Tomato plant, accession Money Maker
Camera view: horizontal (90 deg, fisheye); turntable rotation: 180 degrees
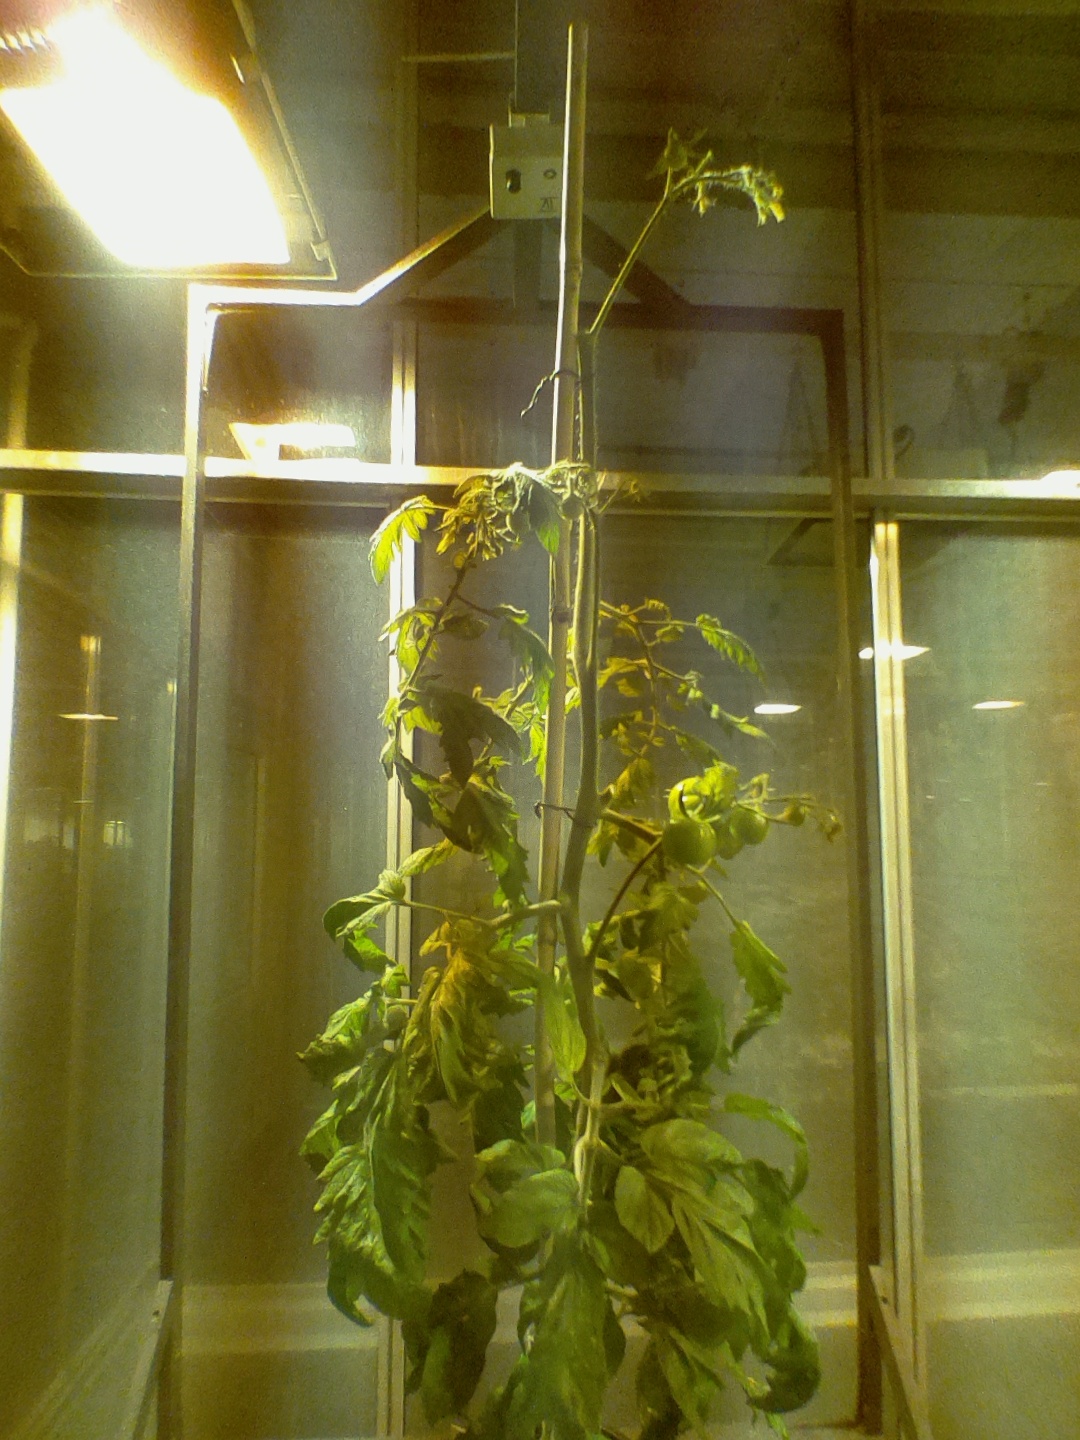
BBCH growth stage 75: 50%-60% of final fruit size